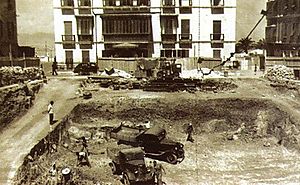
John Mackintosh Square / Historie / Springvand
Fra udgravningerne til beskyttelsesrum ved indledningen til anden verdenskrig
John Mackintosh Square er det centrale torv i den britiske oversøiske territorium Gibraltar. Det har været centrum for bylivet siden det 14. århundrede og er opkaldt efter John Mackintosh, en lokal filantrop. Gibraltars parlamentsbygning og rådhus ligger ud til torvet.